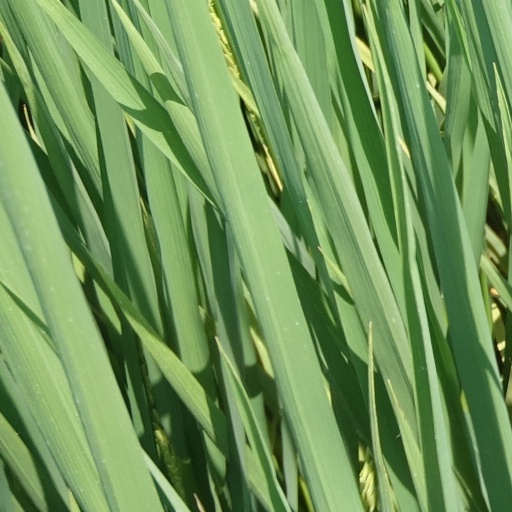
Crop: rice